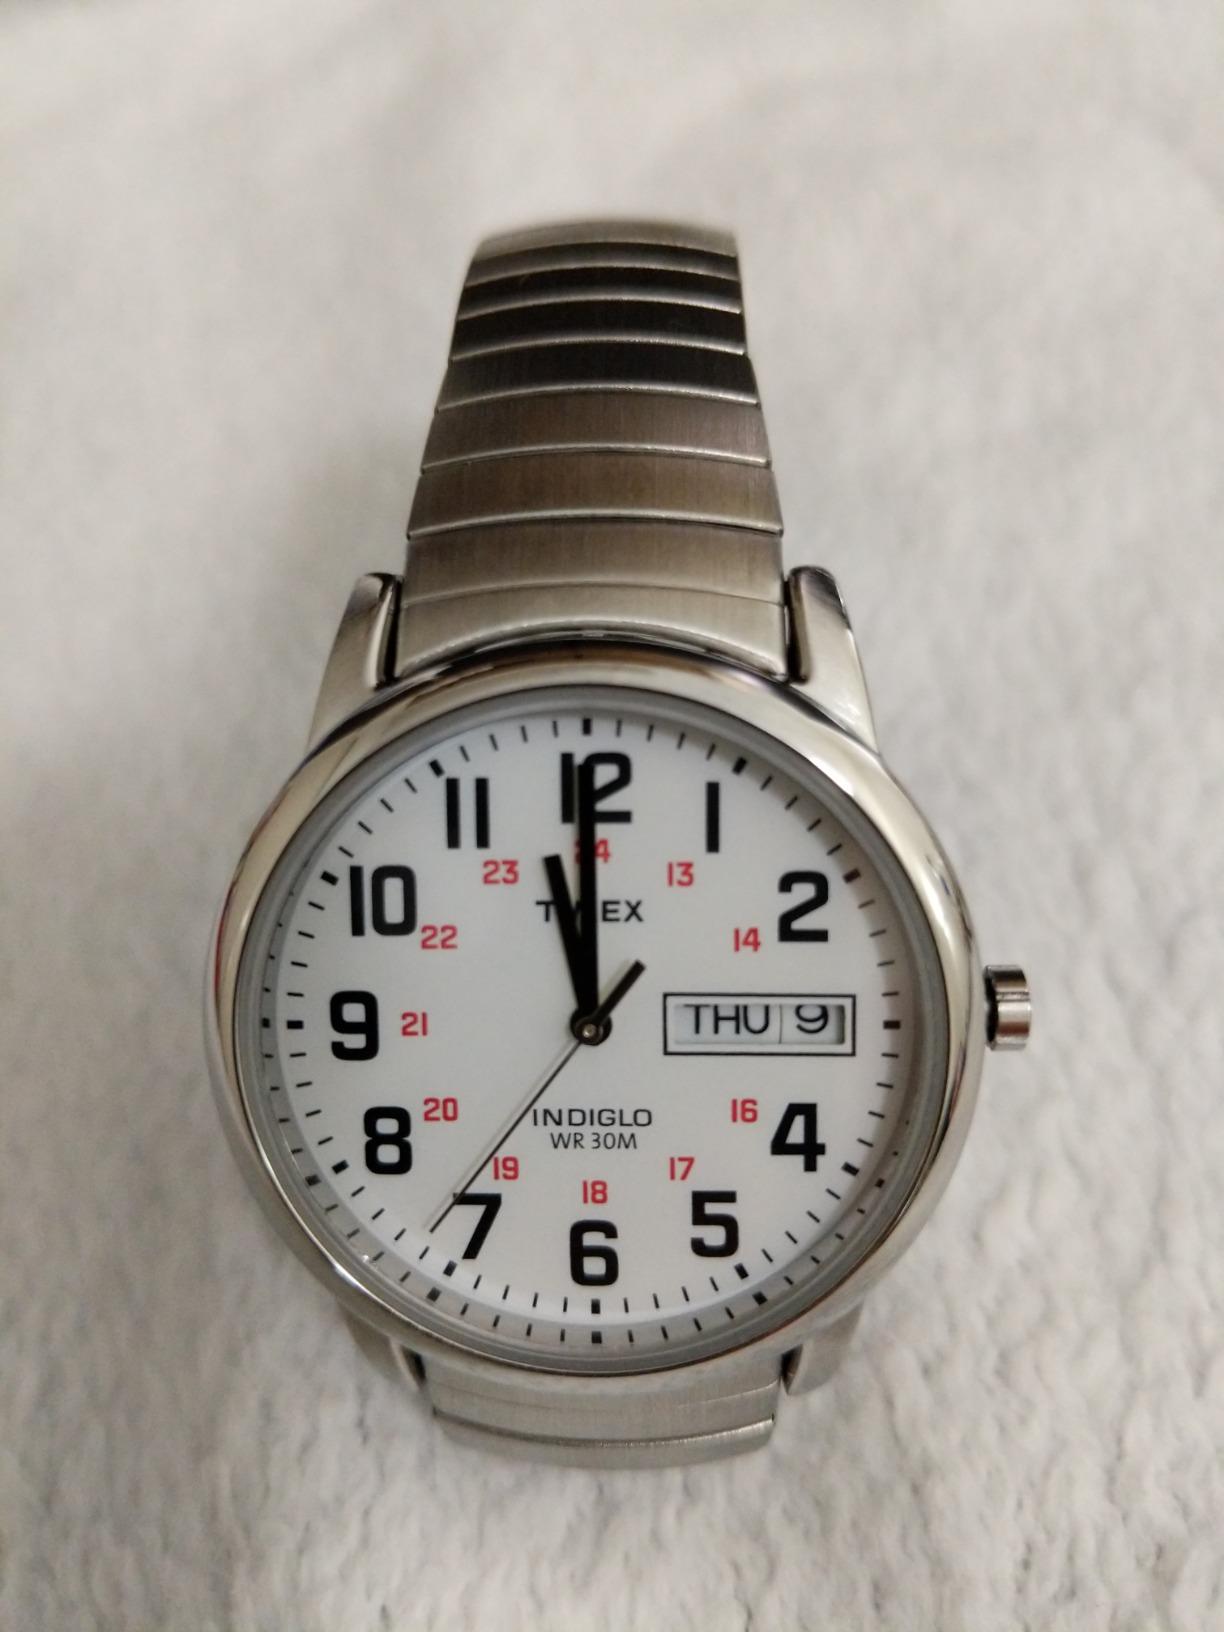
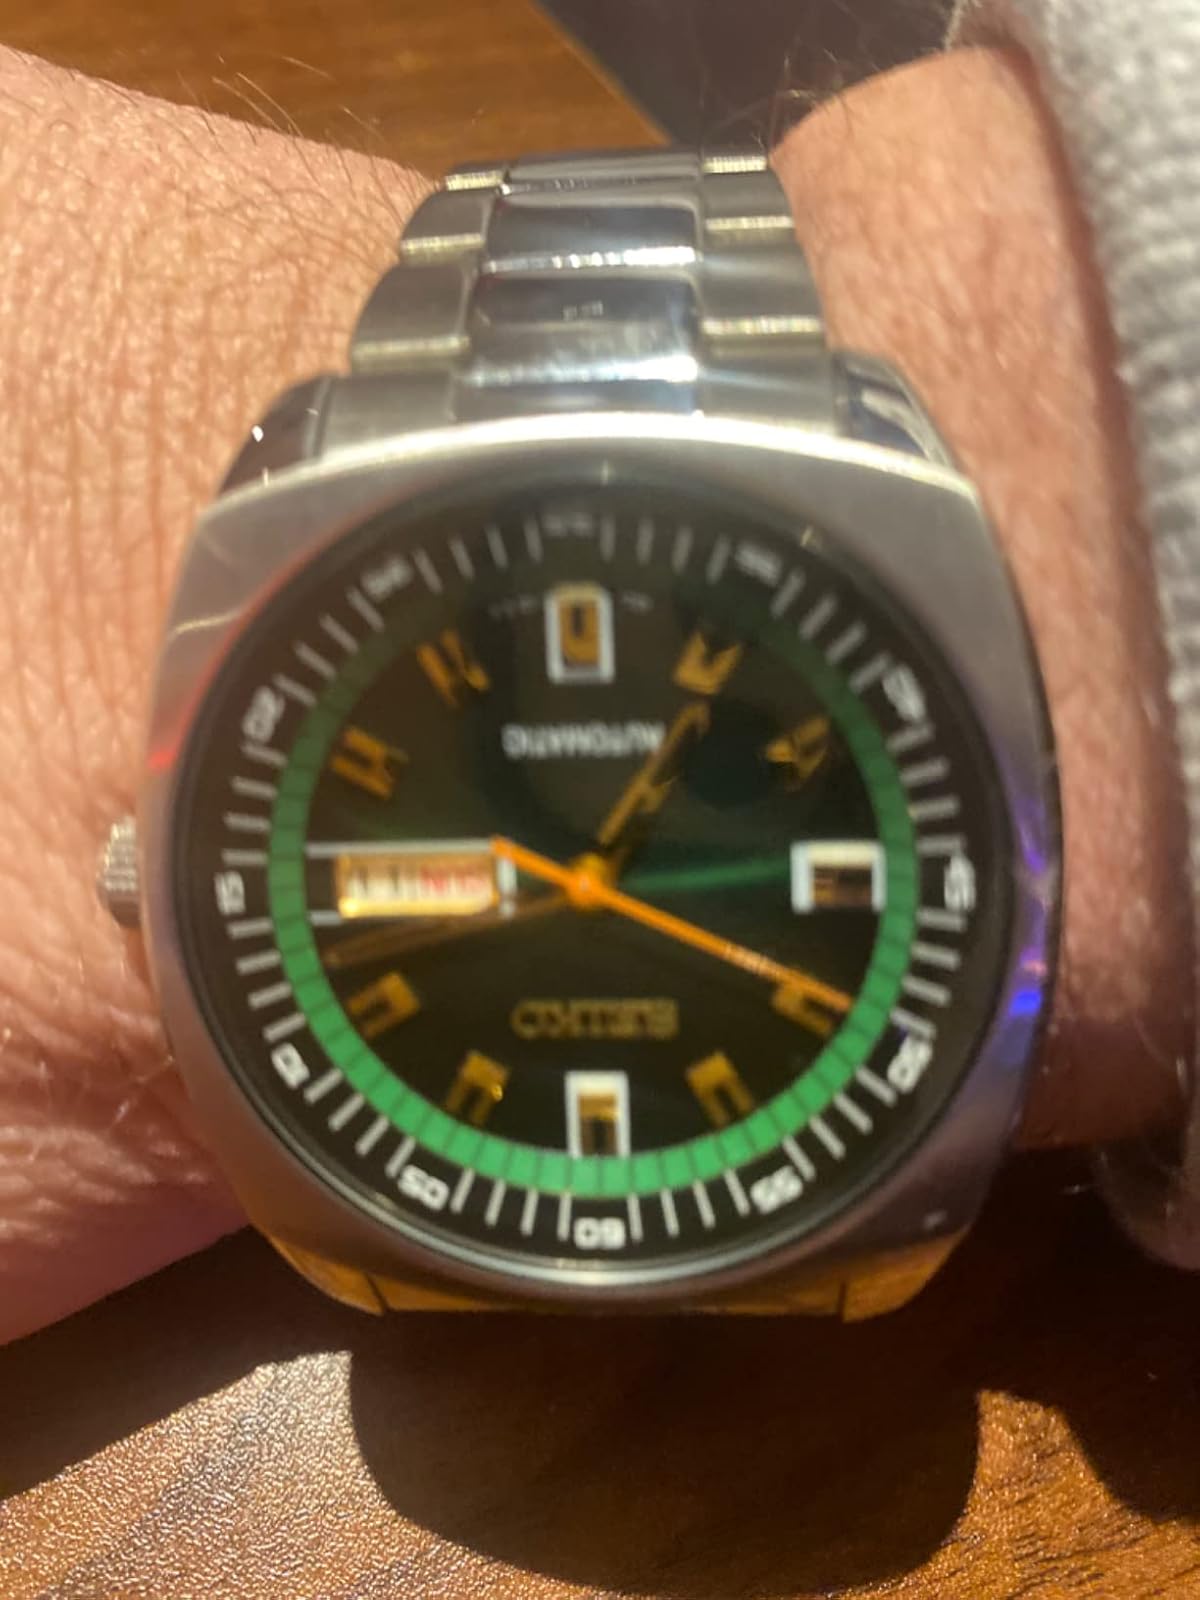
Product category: accessories_watch
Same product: no